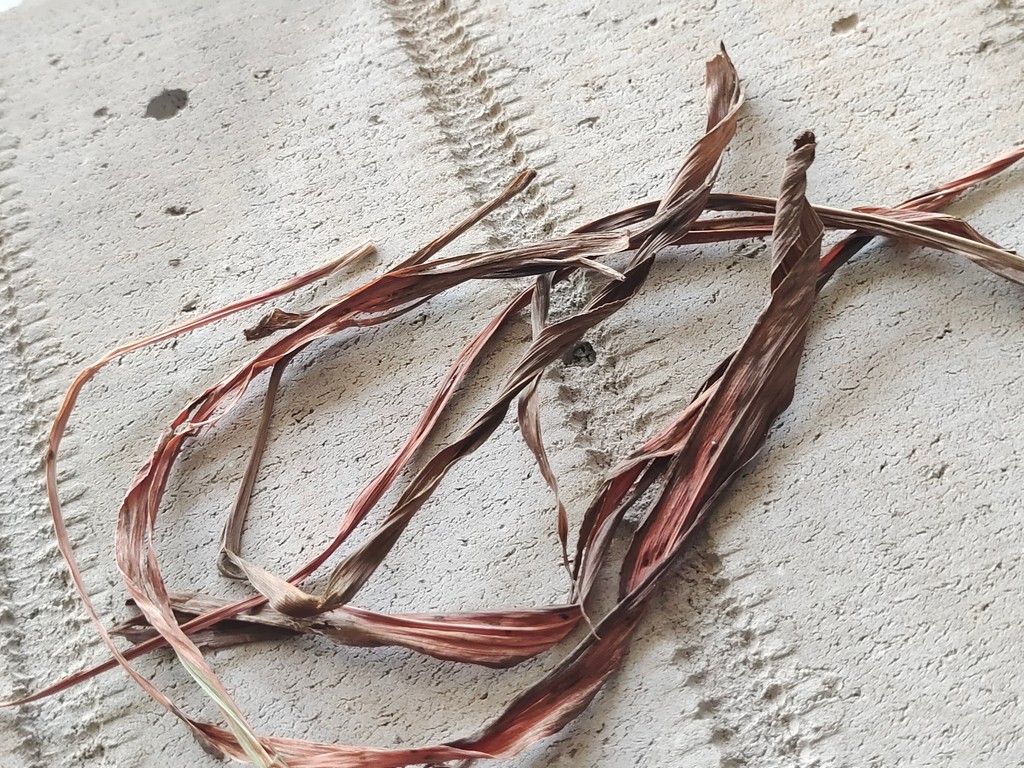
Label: Dried